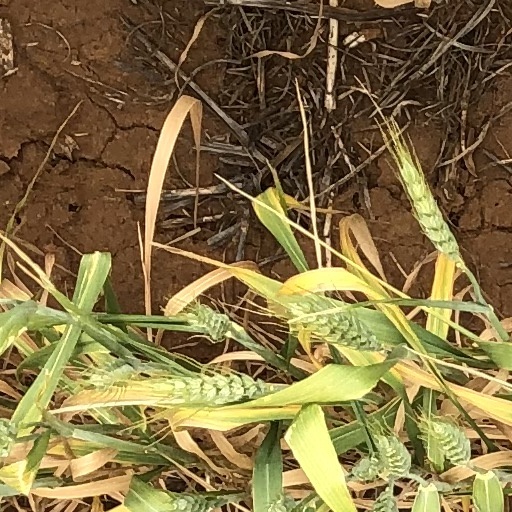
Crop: wheat